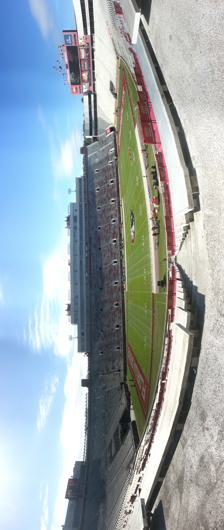
Building: Doak Campbell Stadium
Country: United States of America
Year built: 1950
Stadium Doak Campbell Stadium "The House That Bobby Built" Aerial view of the stadium, 2017 Doak Campbell Stadium Location in Florida Show map of Florida Doak Campbell Stadium Location in the United States Show map of the United States Address 403 Stadium Drive West Tallahassee, Florida United States Coordinates 30°26′17″N 84°18′16″W / 30.43806°N 84.30444°W / 30.43806; -84.30444 Operator Florida State University Athletics Capacity 50,000 (2024) Former capacity List 15,000 (1950–1953) 19,000 (1954–1960) 25,000 (1961–1963) 40,500 (1964–1977) 47,413 (1978–1979) 51,094 (1980–1981) 55,246 (1982–1984) 60,519 (1985–1991) 70,123 (1992) 72,589 (1993) 75,000 (1994) 77,500 (1995) 80,000 (1996–2000) 82,000 (2001–2002) 82,300 (2003–2015) 79,560 (2016–2023) Record attendance 84,431 (October 18, 2014) Surface 419 Tifway Bermuda Grass Construction Broke ground June 1950 Opened October 7, 1950 Expanded 1954, 1961, 1964, 1977, 1980, 1982, 1985, 1992–1996, 2001, 2003, 2016 Construction cost $ 250,000 (in 1950) ($3.17 million in 2023 dollars ) Architect Ball-Horton & Associates Barnett Fronczak Architects The Architects Collaborative (Renovations) General contractor Jack Culpepper Construction Co. Tenants Florida State Seminoles football ( NCAA FBS ) (1950-present) Florida A&M Rattlers football ( NCAA FCS ) (1974-80) Website seminoles.com/doakcampbellstadium Doak S. Campbell Stadium (in full Bobby Bowden Field at Doak S. Campbell Stadium ), popularly known as " Doak ", is a football stadium on the campus of Florida State University in Tallahassee, Florida , United States. It is the home field of the Florida State Seminoles football team of the Atlantic Coast Conference (ACC). Opened in 1950 , it was originally named Doak Campbell Stadium in honor of Doak S. Campbell , the university's first president. On November 20, 2004, the Florida Legislature added longtime head football coach Bobby Bowden to the stadium name to become Bobby Bowden Field at Doak Campbell Stadium. A petition in June 2020 sought to remove Campbell's name, as he resisted racial integration while president of Florida State University. FSU President John E. Thrasher asked Athletics Director David Coburn "to immediately review this issue and make recommendations to me." As of June 2022, no recommendations have been made. The stadium is part of the University Center complex, a mixed-use facility encompassing university office space, university classrooms, the university's Visitor Center, souvenir store, The University Center Club, now known as the Dunlap Champions Club, and skyboxes and press boxes for use during football games. With a capacity of 79,560, it is the 49th-largest stadium in the world, the second-largest stadium in the Atlantic Coast Conference, and the 15th largest stadium in the NCAA. History The stadium, named after FSU President Doak Campbell, hosted its first game against the Randolph-Macon College Yellow Jackets on October 7, 1950, with the Seminoles winning the game 40–7. At that time the facility had a seating capacity of 15,000. Florida State began to play at Centennial Field during the team's 1947 season and would continue to play there for the following two years (1948 and 1949). Florida State College – FSU's predecessor institution – also fielded teams from 1902 to 1904 (precise location of where games were played is not documented). Aerial view of the dedication game during the inaugural season for FSU at Doak Campbell Stadium on October 7, 1950 Doak Campbell Stadium, with its original capacity of 15,000 in 1950, was built at a cost of $250,000. In 1954, the stadium grew to a capacity of 19,000. Six thousand more seats were added in 1961. During the Bill Peterson era (1960–70), the stadium was expanded to 40,500 seats, and it remained at that capacity for the next 14 years. Since that time, the stadium has expanded to 82,300, largely in part to the success of the football team under head coach Bobby Bowden coupled with the ever-growing student body. It now is the 2nd largest football stadium in the Atlantic Coast Conference (ACC). Aesthetically, a brick facade surrounding the stadium matches the architectural design of most of the buildings on the university's campus. In addition to the obvious recreational uses, The University Center surrounds the stadium and houses many of the university's offices. The field was officially named Bobby Bowden field on November 20, 2004, as Florida State hosted intrastate rival Florida. The FSU War Chant began during the Auburn game in 1983 and has since spread to be used by fans of the Atlanta Braves and Kansas City Chiefs. Expansion and improvements The scoreboard in the northern end zone The Champions Club in the southern end zone Following the latest expansion in 2003, the stadium has a seating capacity of 82,300. Prior to the start of the 2007 season, a new state-of-the-art sound and public address system was installed. Before the 2008 season, two new HD Scoreboards were installed; the main one in the north endzone measures over 100 ft (30 m), the south endzone has a 45-foot (14 m) scoreboard. Six new LED ribbon boards were installed in each of the four corners of the stadium as well as underneath the north scoreboard, over the player entrance and above the entrance used by the Marching Chiefs . The new boards allow for more game stats and more information on other games in addition to improved replay viewing. An indoor practice facility, adjacent to the stadium, was constructed in 2013. In 2023, financial recommendations saw approval by the Seminole Boosters, Inc. Board of Directors. With further approval from the FSU Board of Trustees, improvements will come by widening seats on the east and west sidelines to 18 inches. In addition to widening aisles, handrails will be added as well and legroom upped to 34 inches in select areas. The total capacity of Doak will decrease to 65–70,000 once the grand reopening begins in 2025. During the 2024 season, the total capacity will be around 50,000 people due to temporary seating. The stadium was renovated in the first part of 2016 and opened in September, prior to the 2016 season. Largest attendance Rank Date Attendance Opponent FSU Result 1 October 18, 2014 84,431 #5 Notre Dame W, 31–27 2 November 2, 2013 84,409 #7 Miami W, 41–14 3 September 17, 2011 84,392 #1 Oklahoma L, 13–23 4 September 5, 2005 84,347 #9 Miami W, 10–7 5 October 11, 2003 84,336 #9 Miami L, 14–22 6 November 20, 2004 84,223 Florida L, 13–20 7 October 16, 2004 84,155 #6 Virginia W, 36–3 8 October 26, 2002 84,106 #12 Notre Dame L, 24–34 9 November 30, 2002 83,938 #15 Florida W, 31–14 10 November 5, 2005 83,912 NC State L, 15–20 Statues and stained glass Unconquered The Unconquered statue, located at the south entrance to the stadium A 19-foot (5.8 m) tall bronze sculpture by Fritz White depicting Osceola and Renegade . A tradition was immediately put in place whereby at sunset , on the night before home football games, as the Marching Chiefs play, Osceola's spear is set aflame as students, alumni, and fans gather around the statue to show their support. The flame is later extinguished at sunrise on the morning following the game. As of March, 2006, the university decided to light the spear for several reasons, including: selection into the NCAA basketball tournament, "National Player of the Year" awards for any sport, conference championships, graduations and convocations, etc. A small inscription near the base of the statue reads: "This statue does not depict any particular person or event. Rather, it symbolically portrays the unconquered spirit of the Seminole people of the 19th century and the timeless legacy of that spirit that continues to burn bright into the future." The statue was unveiled at the Williams Family Plaza on October 10, 2003, and "Unconquered" was engraved in its stone pedestal on September 2, 2005. Sportsmanship A bronze sculpture by Edward Jonas, is a 15-foot (4.6 m) tall statue depicting a standing football player extending his arm to help up a fallen rival on the field. In 2002 it was selected by the National Sculpture Society to be showcased in its special "Sports Sculpture" exhibit. A one-quarter scale model represented the sculpture in the New York City exhibition. The statue is at the Al D. Strum Plaza. Bobby Bowden sculpture Bobby Bowden's Stained Glass window A 9-foot (2.7 m) tall bronze statue of head football coach Bobby Bowden , created by W. Stanley "Sandy" Proctor , was unveiled outside of the Coyle E. Moore Athletic Center on September 25, 2004, and was dedicated along with the Les and Ruth Akers Plaza. Stained glass window A three-story, stained-glass window commemorating the naming of the field was unveiled on November 20, 2004, the day of the annual Florida State/Florida game. The window depicts Bowden overlooking the field among a sea of fans in the stands. The 30-by-20-foot (9.1 by 6.1 m) window was installed over the entrance of the Moore Athletic Center. Created by Florida State artist Robert Bischoff, his wife, JoAnn, and 12 Florida State students in the Master Craftsman Program, the window is among the five largest stained glass windows in the United States . Seminole Family in Bronze This new addition to the outside of the stadium was unveiled on October 20, 2006. The statue was designed by Brad Cooley Sr. and Brad Cooley Jr. of Lamont . Known as "Seminole Family in Bronze", the statue shows what may have been a typical Seminole family around the time of the Seminole Wars in the 1800s. University Center Main article: University Center (Florida State University) Doak Campbell is a venue in collegiate football. It is contained within the brick façade walls of University Center, a complex built around the stadium, that houses the Registrar, the School of Hospitality, the College of Communications, and the College of Social Work, as well as numerous other offices and classrooms. University Center A ( East Wing ) Building A has two "towers" and houses the offices of the Registrar, Financial Aid, Admissions and others in one tower, and International Programs, the Dean of Students and the College of Motion Picture Arts, known commonly as the Film School, in the other. The Career Center was also located here until it is moved to the new Student Success Center. The top two floors are home to privately owned skyboxes. University Center B ( South Wing ) Building B holds the Seminole Sportshop as well as Visitor Services. UCB is also home to the Dunlap Champions Club and to the Kearny Osceola Grille. The Dedman School of Hospitality is located on the second floor of Building B. University Center C ( West Wing ) Building C like Building A, has two "towers" and is home to the College of Communication and Information, Florida State Testing Center as well as the College of Social Work. The Athletics Ticket Office is also located here as are many of the offices of the Seminole Boosters. Floor nine is home to the Press Boxes with two floors of Skyboxes below. Moore Athletic Center (University Center D) Located on the North Side of Doak Campbell, the athletic center houses nearly all of the athletic offices as well as some classrooms and lecture halls. Gallery Marching Chiefs Show Stadium entrance North end zone Sidelines during a game Pregame Halftime The field is named after former coach Bobby Bowden See also Florida State Seminoles Florida State Seminoles football List of NCAA Division I FBS football stadiums References